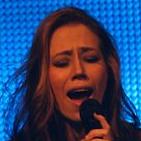
Age: 25